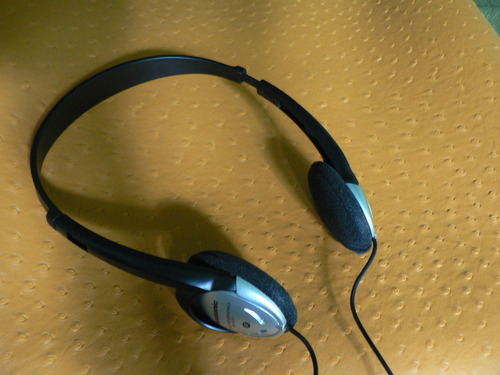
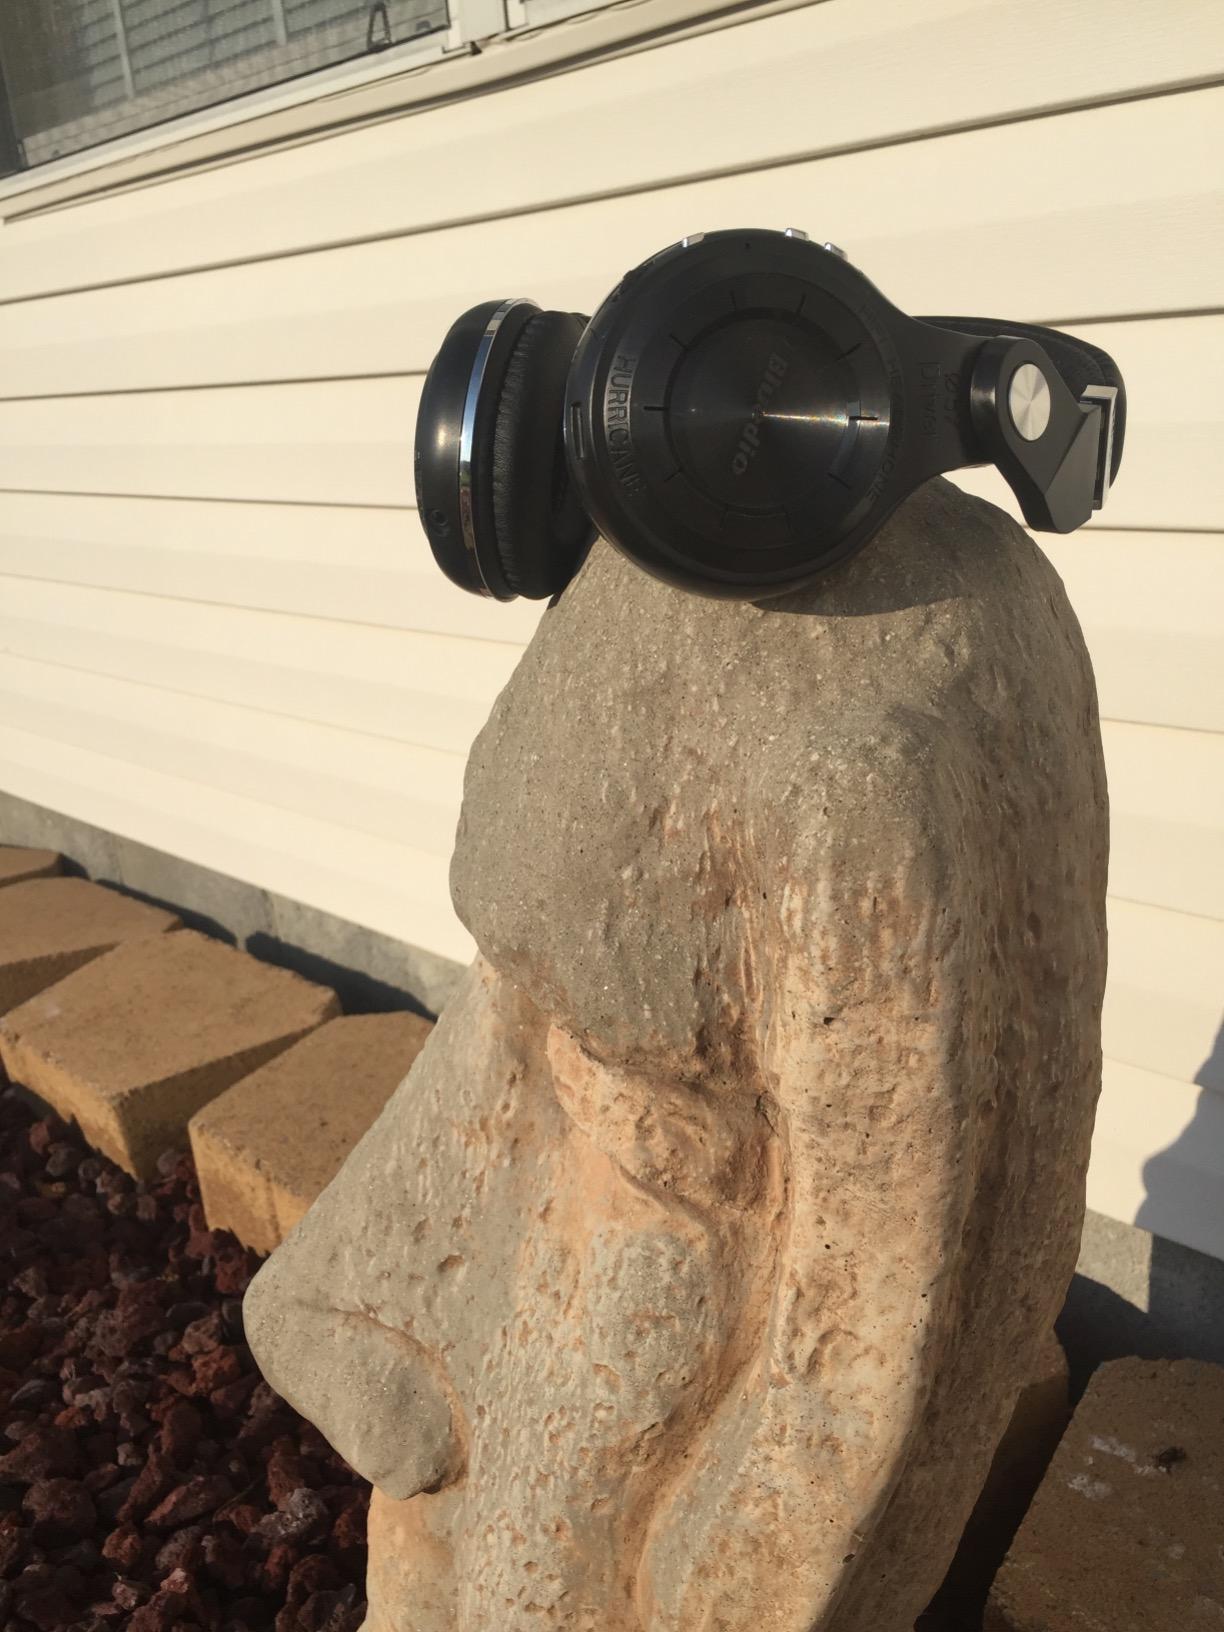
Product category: headphones
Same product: no